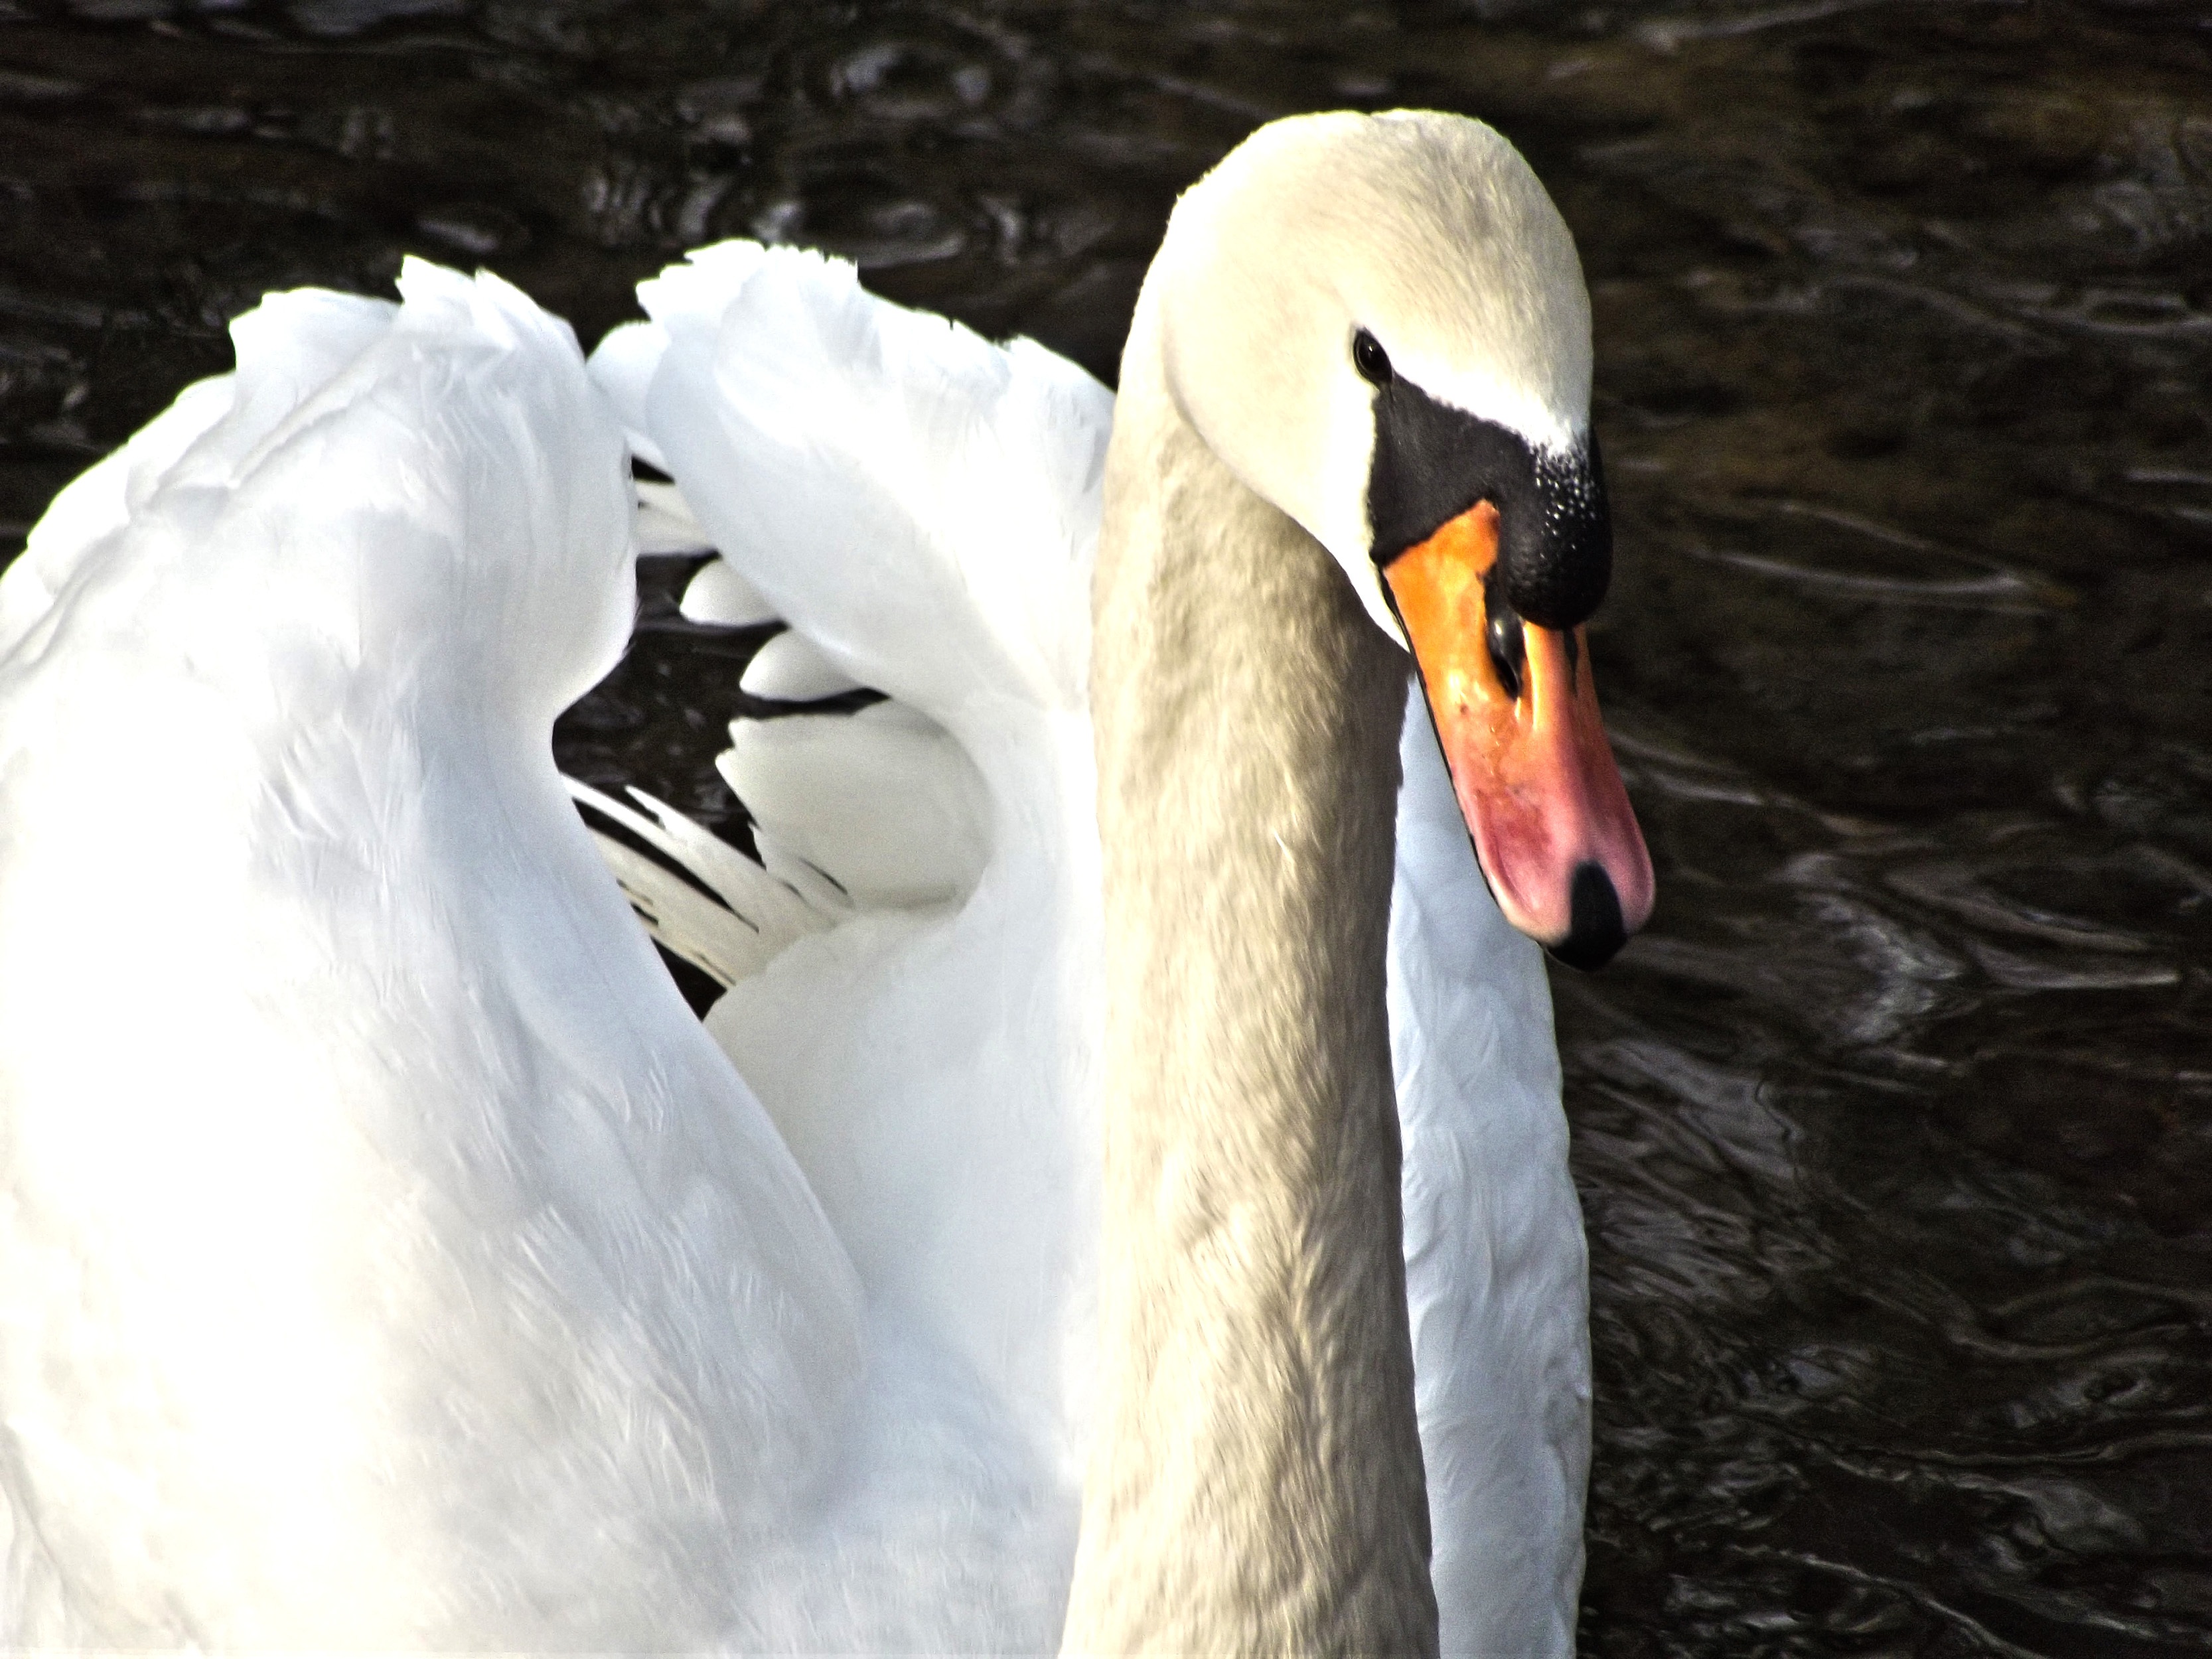
water, nature, bird, wing, white, wildlife, beak, fauna, swan, swans, vertebrate, cygnet, waterfowl, water bird, pride, schwimmvogel, ducks geese and swans